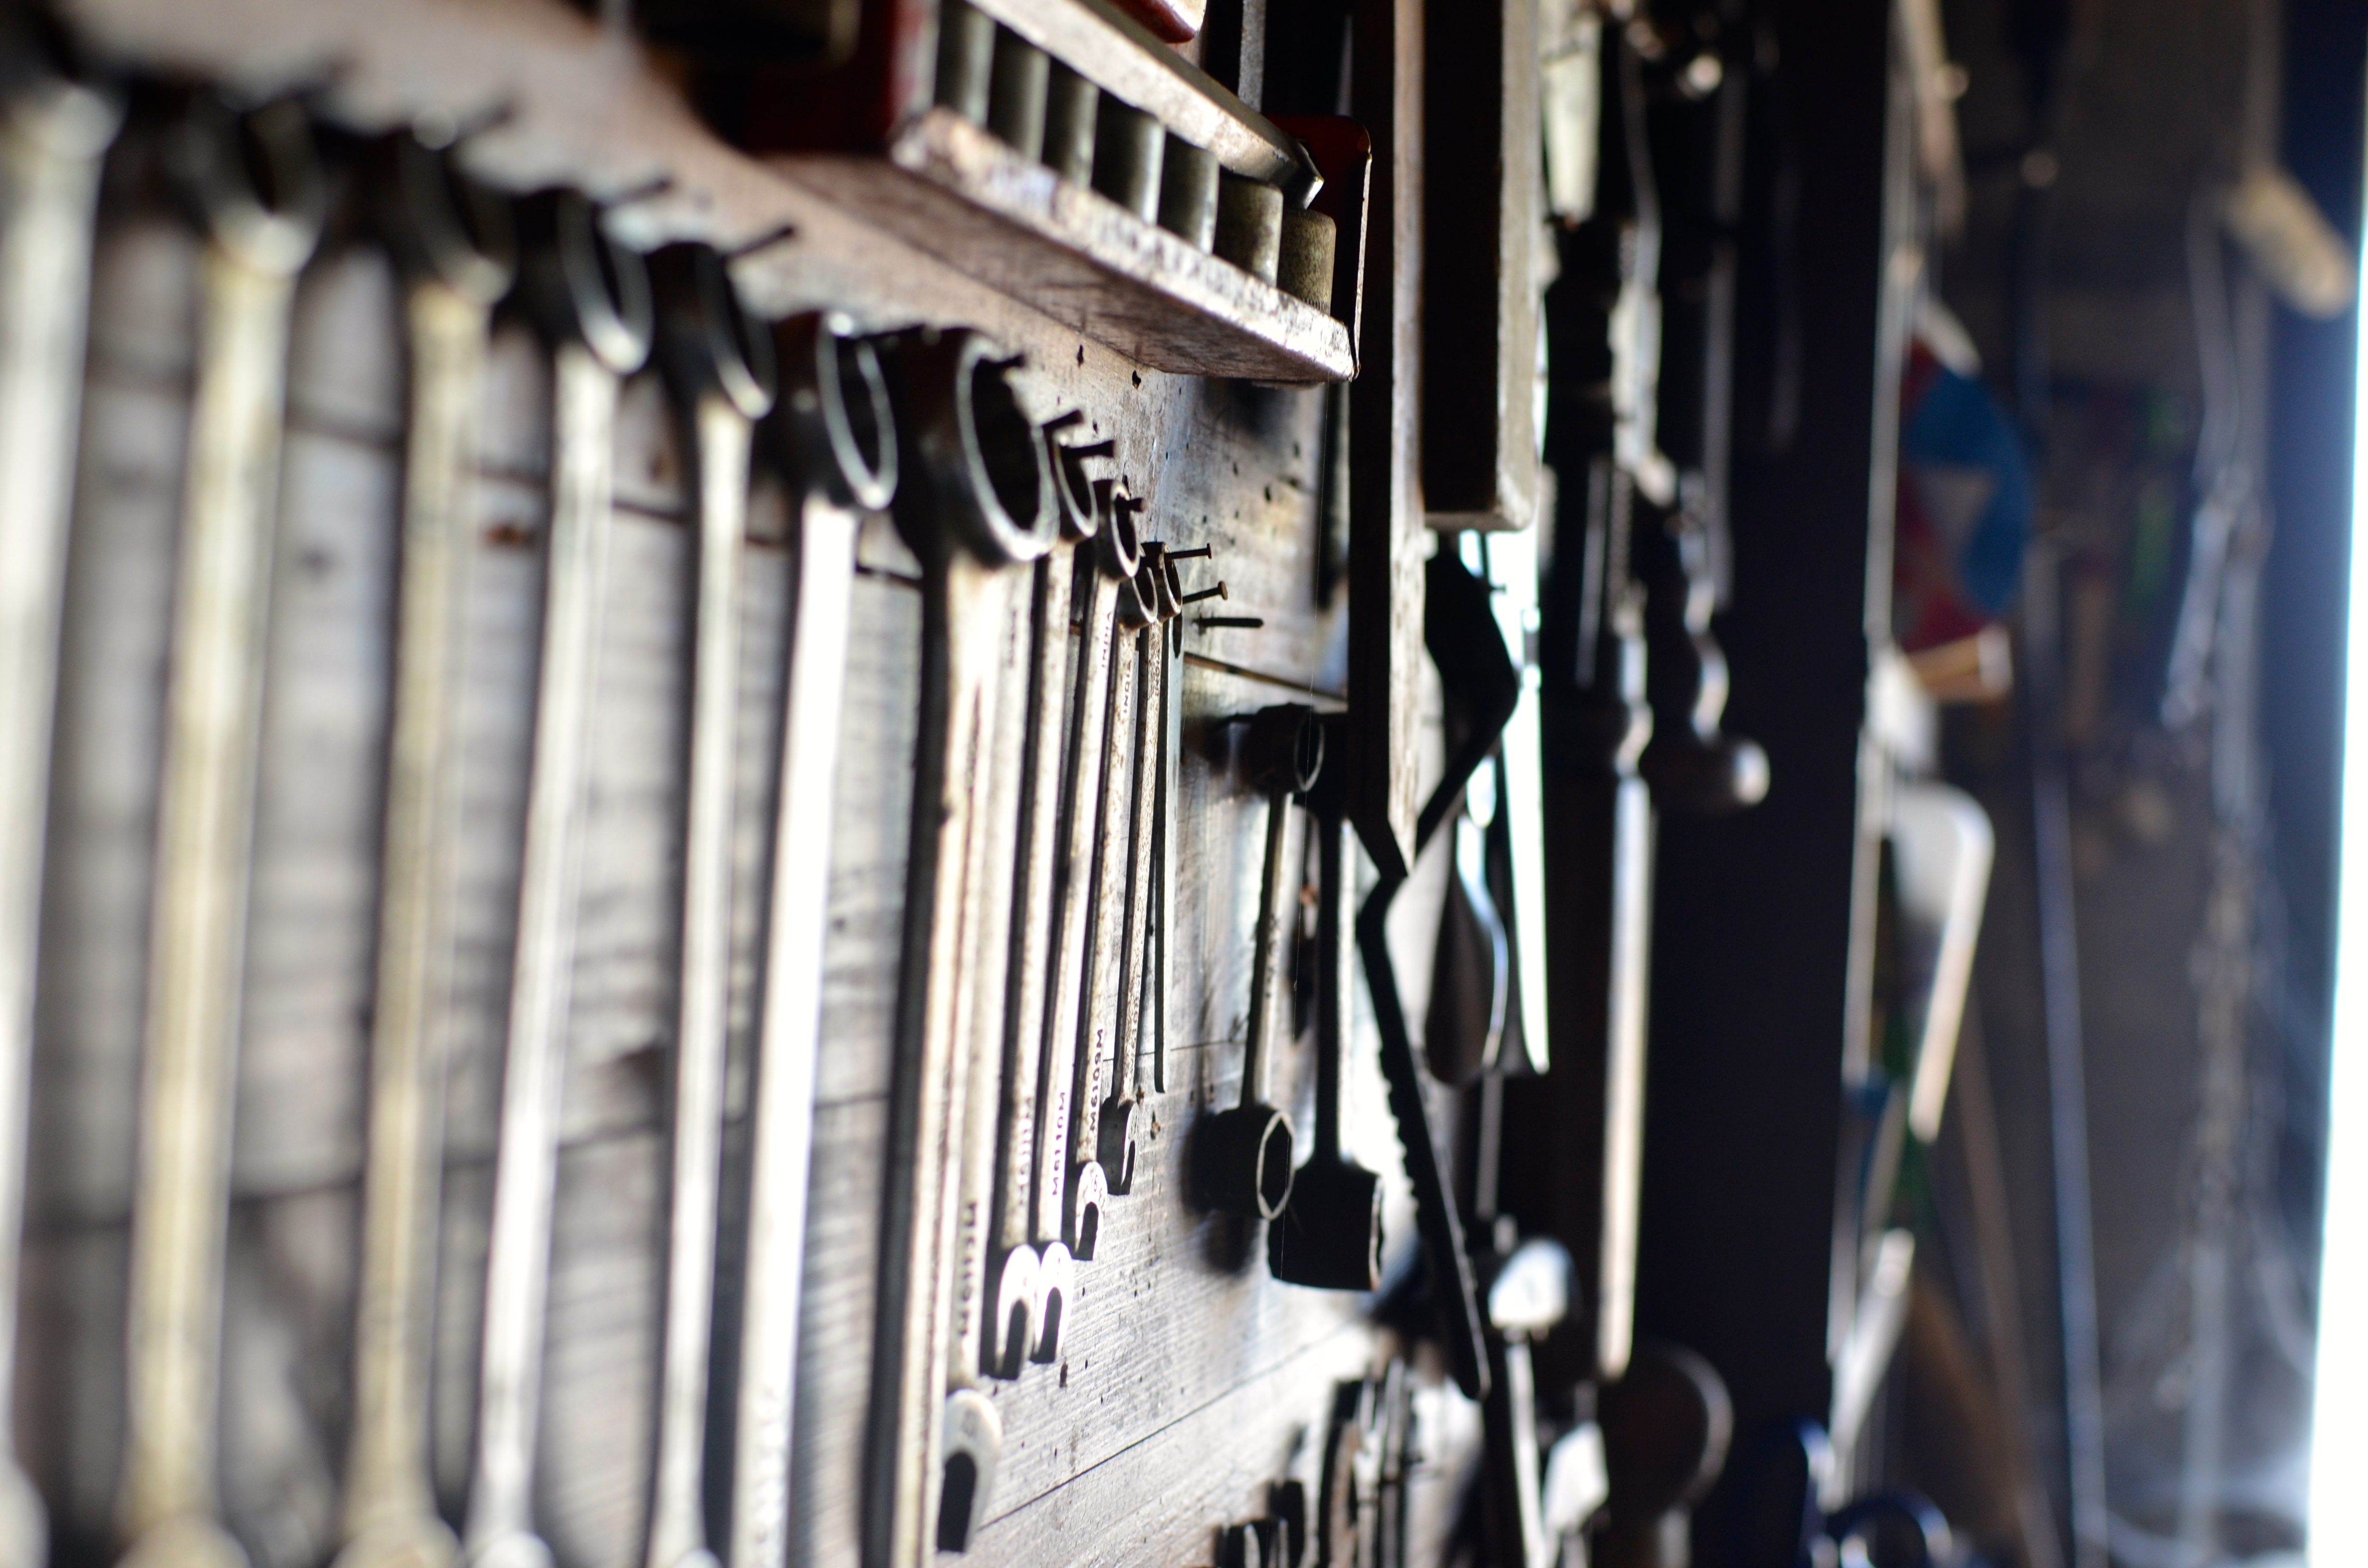
blur, street, field, alley, color, key, garage, blue, tools, urban area